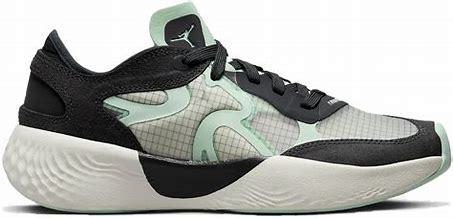
Brand: Jordan
Model: Delta 3